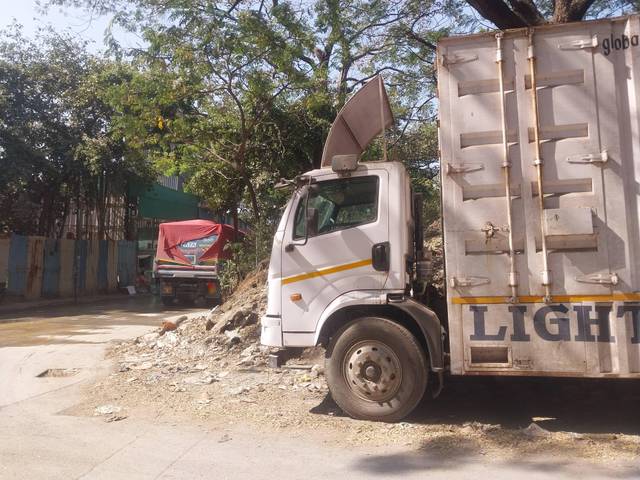
Region: India
Coordinates: 19.156, 72.842